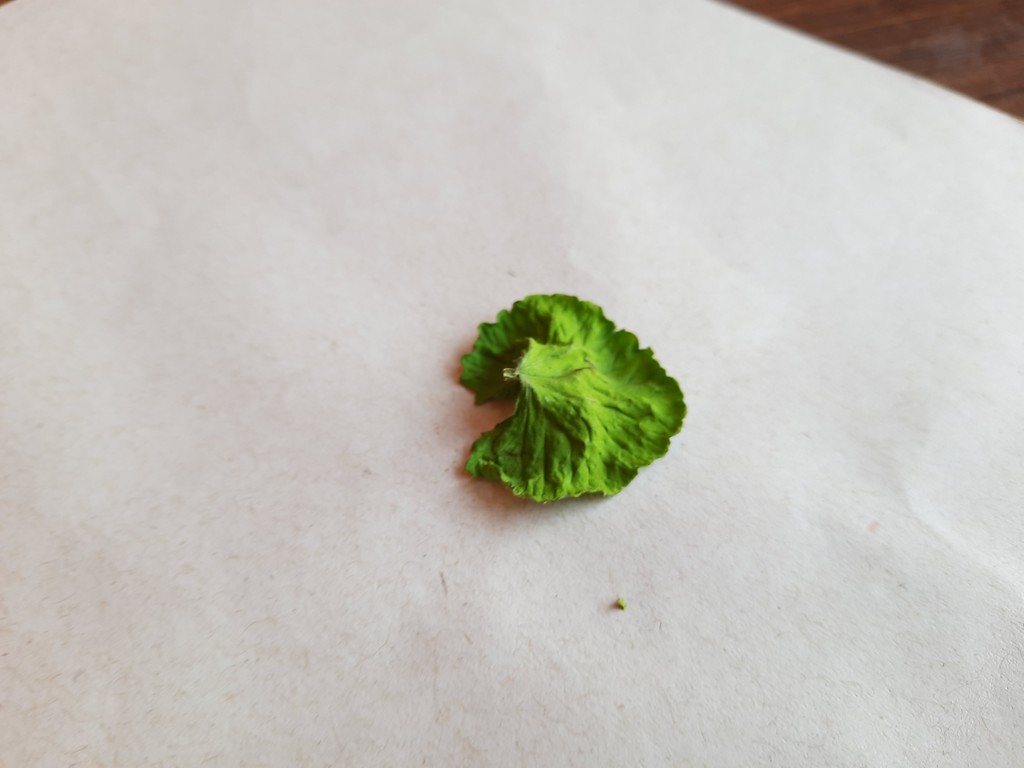
Label: Dried